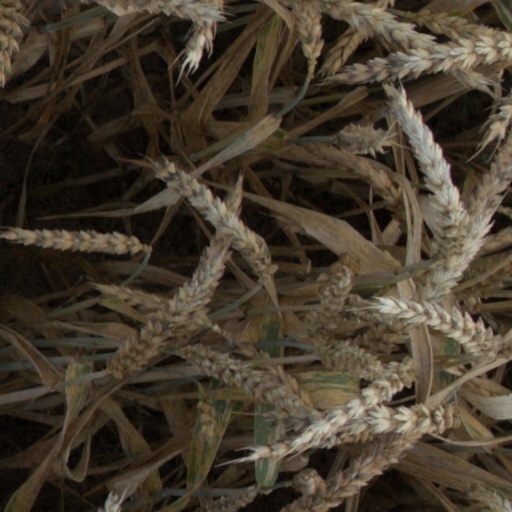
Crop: wheat